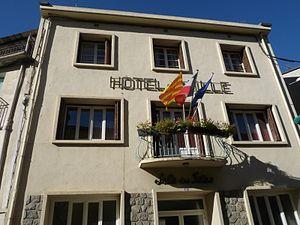
Mairie d'Olette, Pyrénées-Orientales, France
Olette est une commune française située dans le département des Pyrénées-Orientales, en région Occitanie.